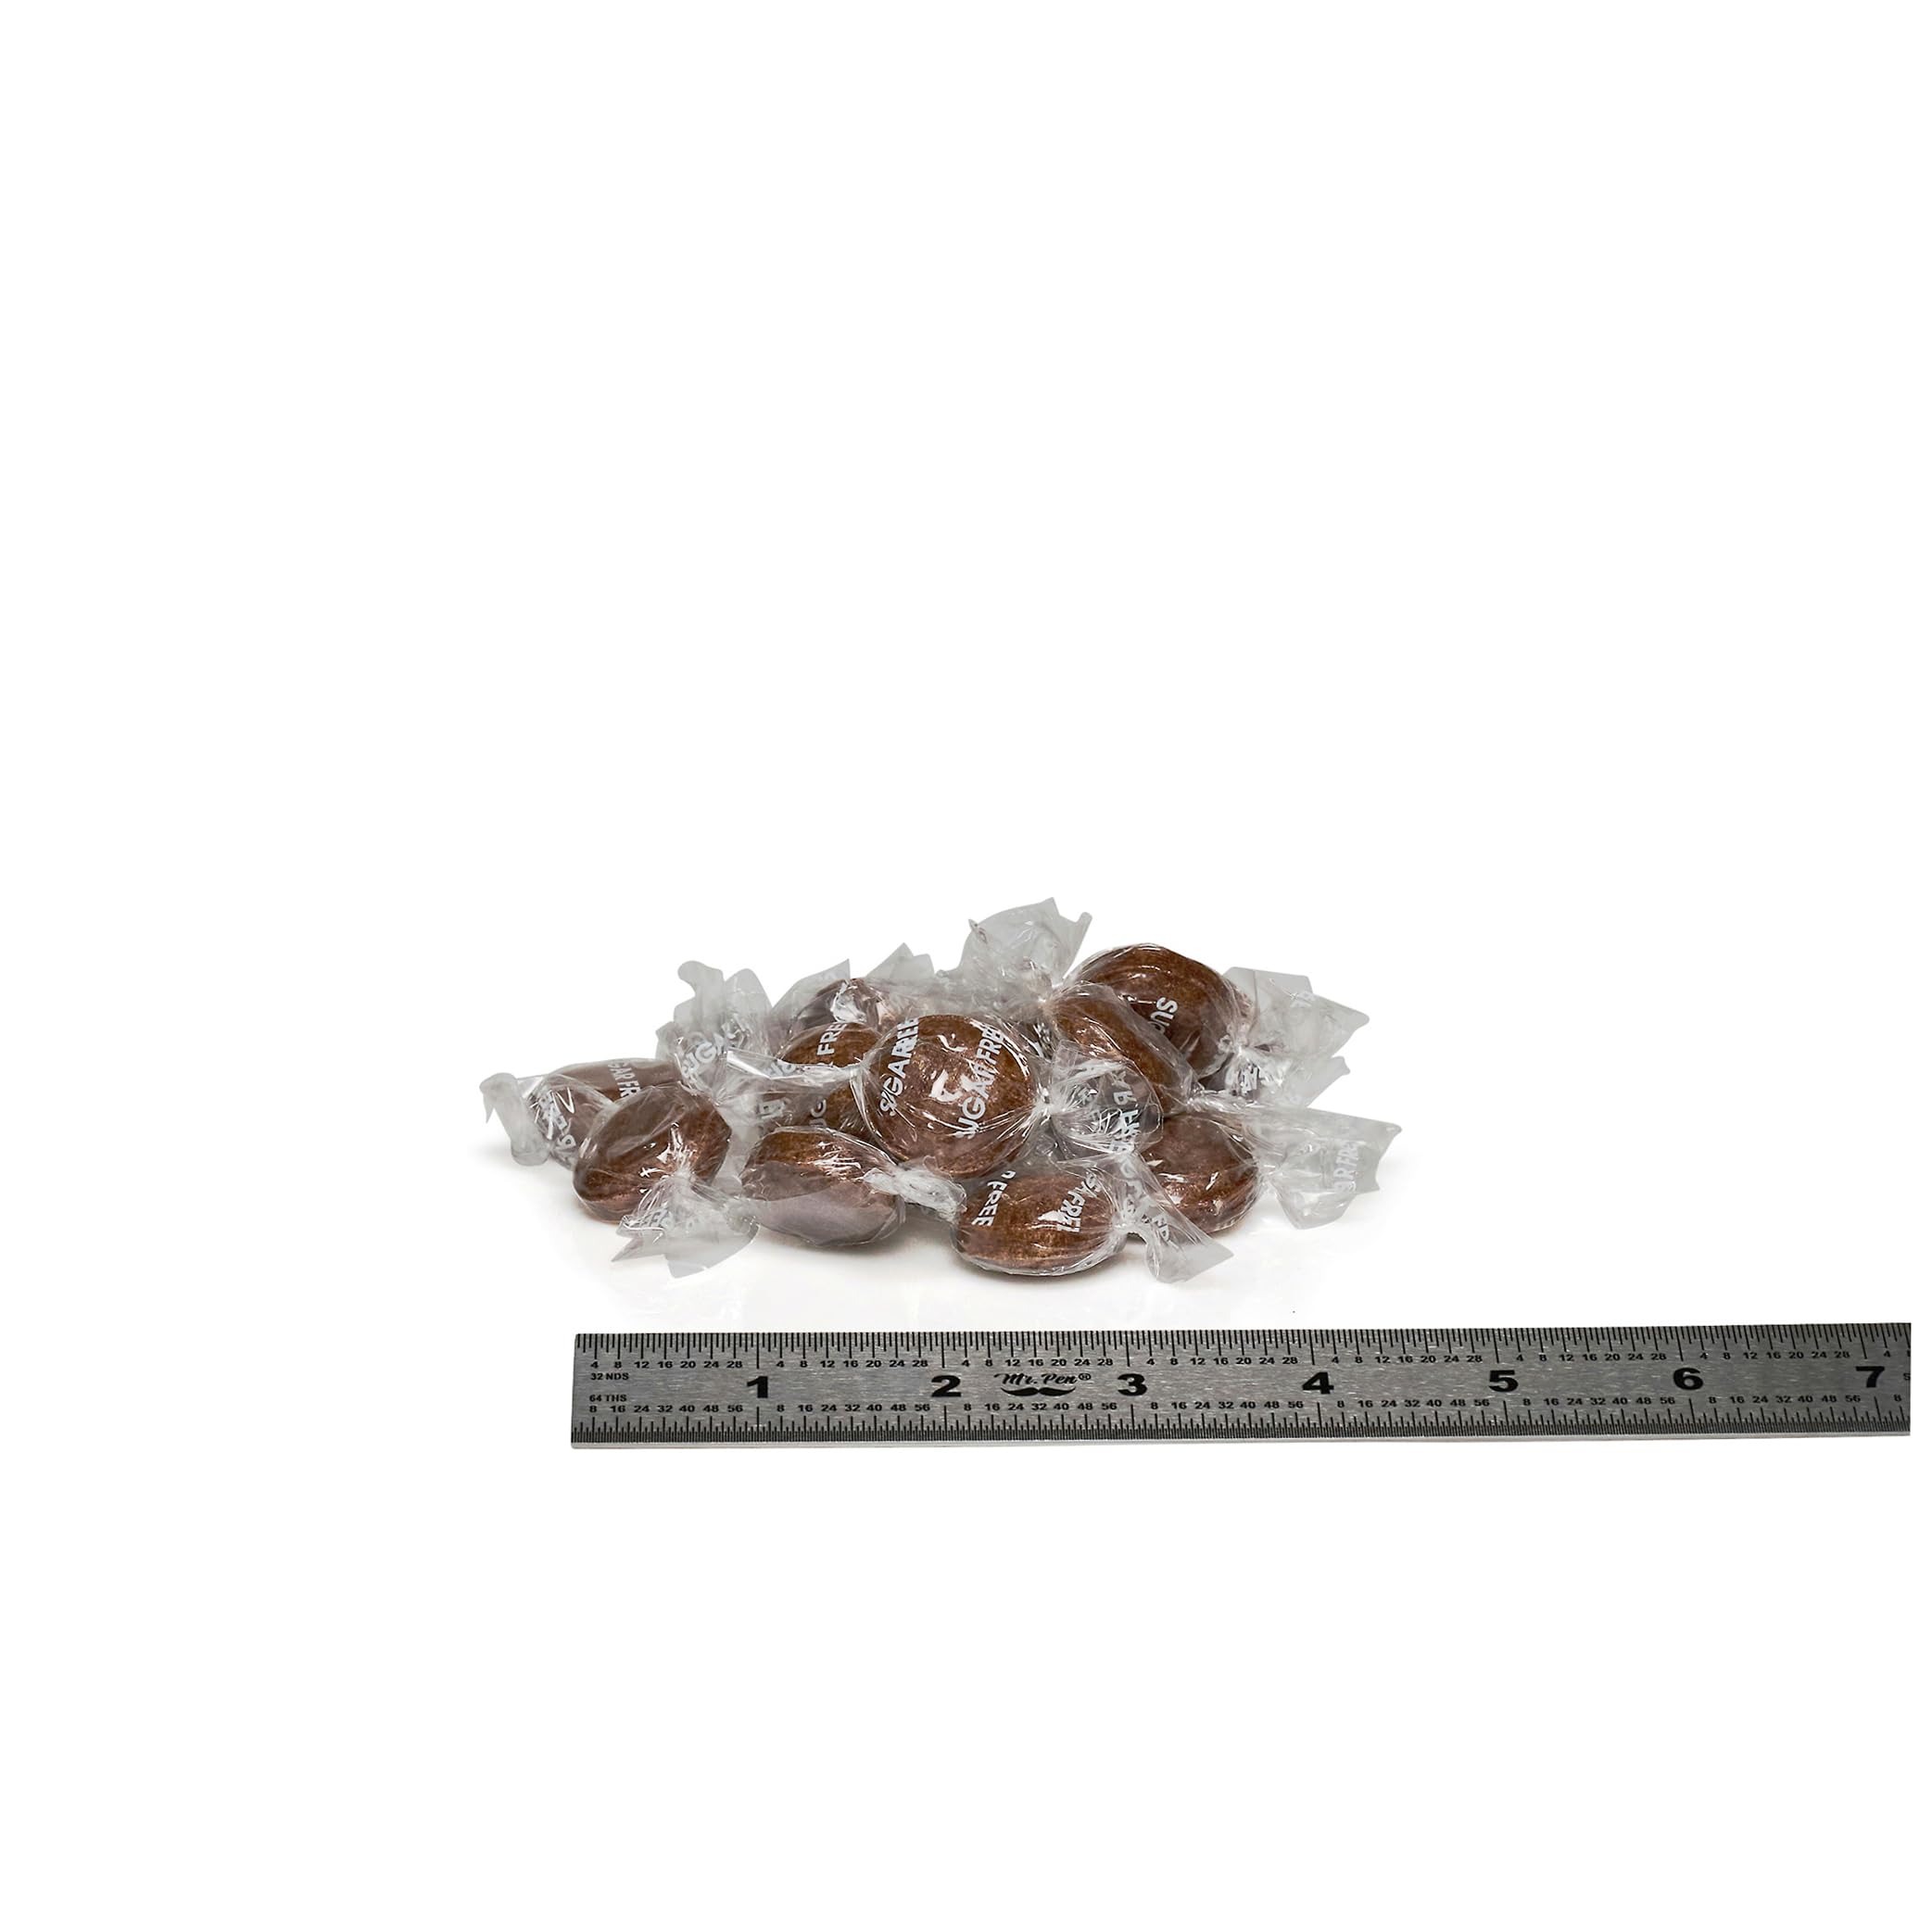
Item Name: Sugar Free Coffee Candy 5 pounds sugar free candy 400 pieces of candy
Product Description: Sugar Free Coffee Candy. Individually wrapped coffee-flavor sugar free hard candy. This listing is for a bulk 5 pound package of Sugar Free Coffee Candy.
Value: 80.0
Unit: Ounce

Price: 50.41